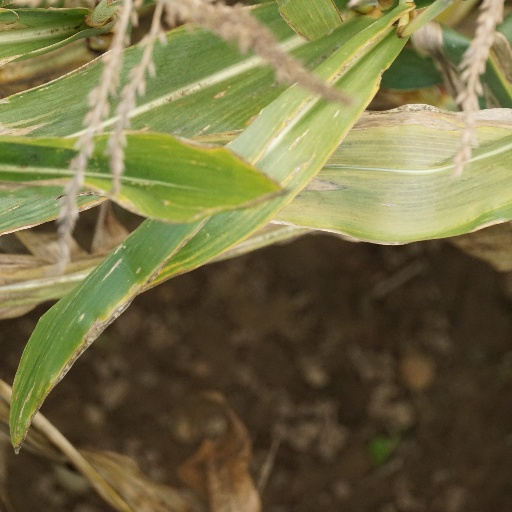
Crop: maize; corn